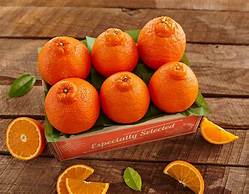
Label: tangerine